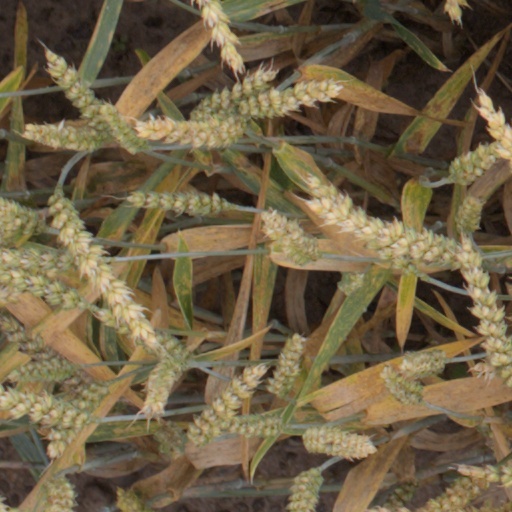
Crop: wheat